Cross-regional relations between North and Sub-Saharan Africa

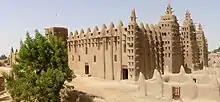
The Great Mosque of Djenné, constructed in a Sudano-Sahelian architectural style, located in Mali

Traditionally considered by scholars to be two discrete entities—with North Africa commonly studied alongside the Middle East as the MENA region—recent scholarship has reexamined the impact and influence both regions bear on one another, particularly within the context of contemporary events and affairs. This has contributed to an overall shift in pan-Africanist discourse and dialogue in recent decades, with a more inclusively transcontinental view being incrementally adopted within mainstream academia. Such scholarly perspectives align with historical data that indicates both entities as intricately related spheres with shared histories of cultural diffusion and population exchange.